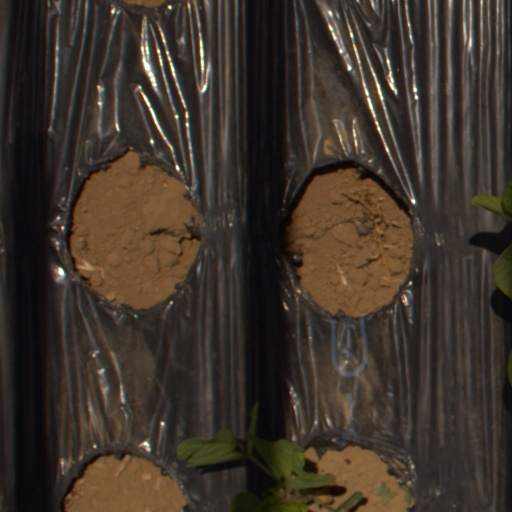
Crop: Jerusalem artichoke